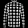
Label: Shirt